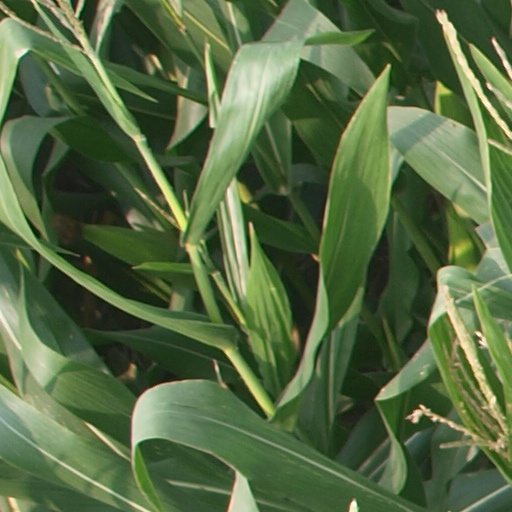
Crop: maize; corn